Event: Nepal Earthquake
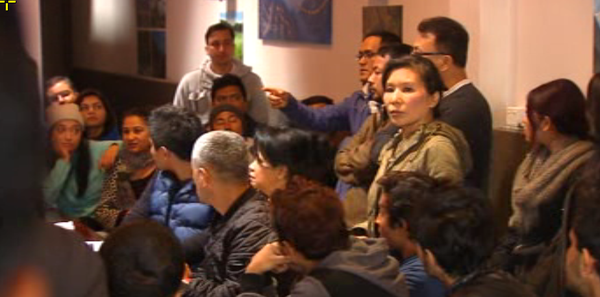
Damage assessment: no_damage